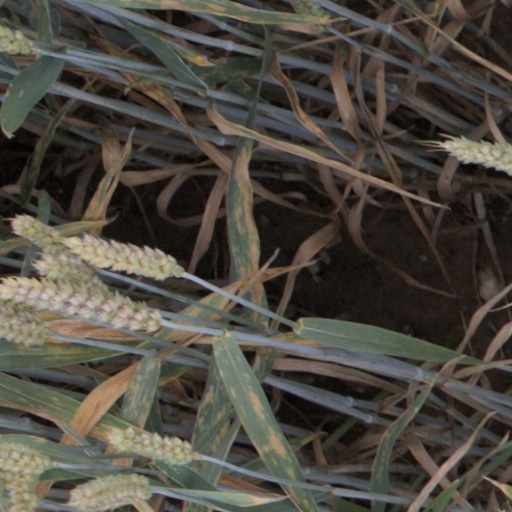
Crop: wheat